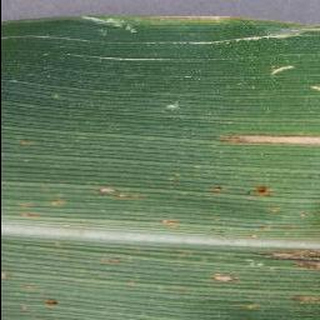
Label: corn_cercospora_leaf_spot